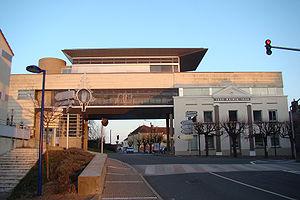
Mairie de Blanzy (71,France)
Blanzy est une commune française située dans le département de Saône-et-Loire en région Bourgogne-Franche-Comté